The Russian Woodpecker

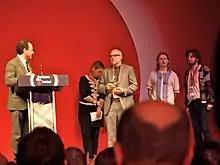
(From L to R) Producer Mike Lerner, Director Chad Gracia, cinematographer Artem Ryzhykov and Fedor Alexandrovich at the 2015 Sundance Film Festival.

"The Russian Woodpecker" was well received by most critics. On review aggregator Rotten Tomatoes, the film has a rating of 96% based on 23 reviews with a weighted average score of 8.1/10. On Metacritic, the film has a score of 74% based on 8 critics, indicating "generally favorable reviews".